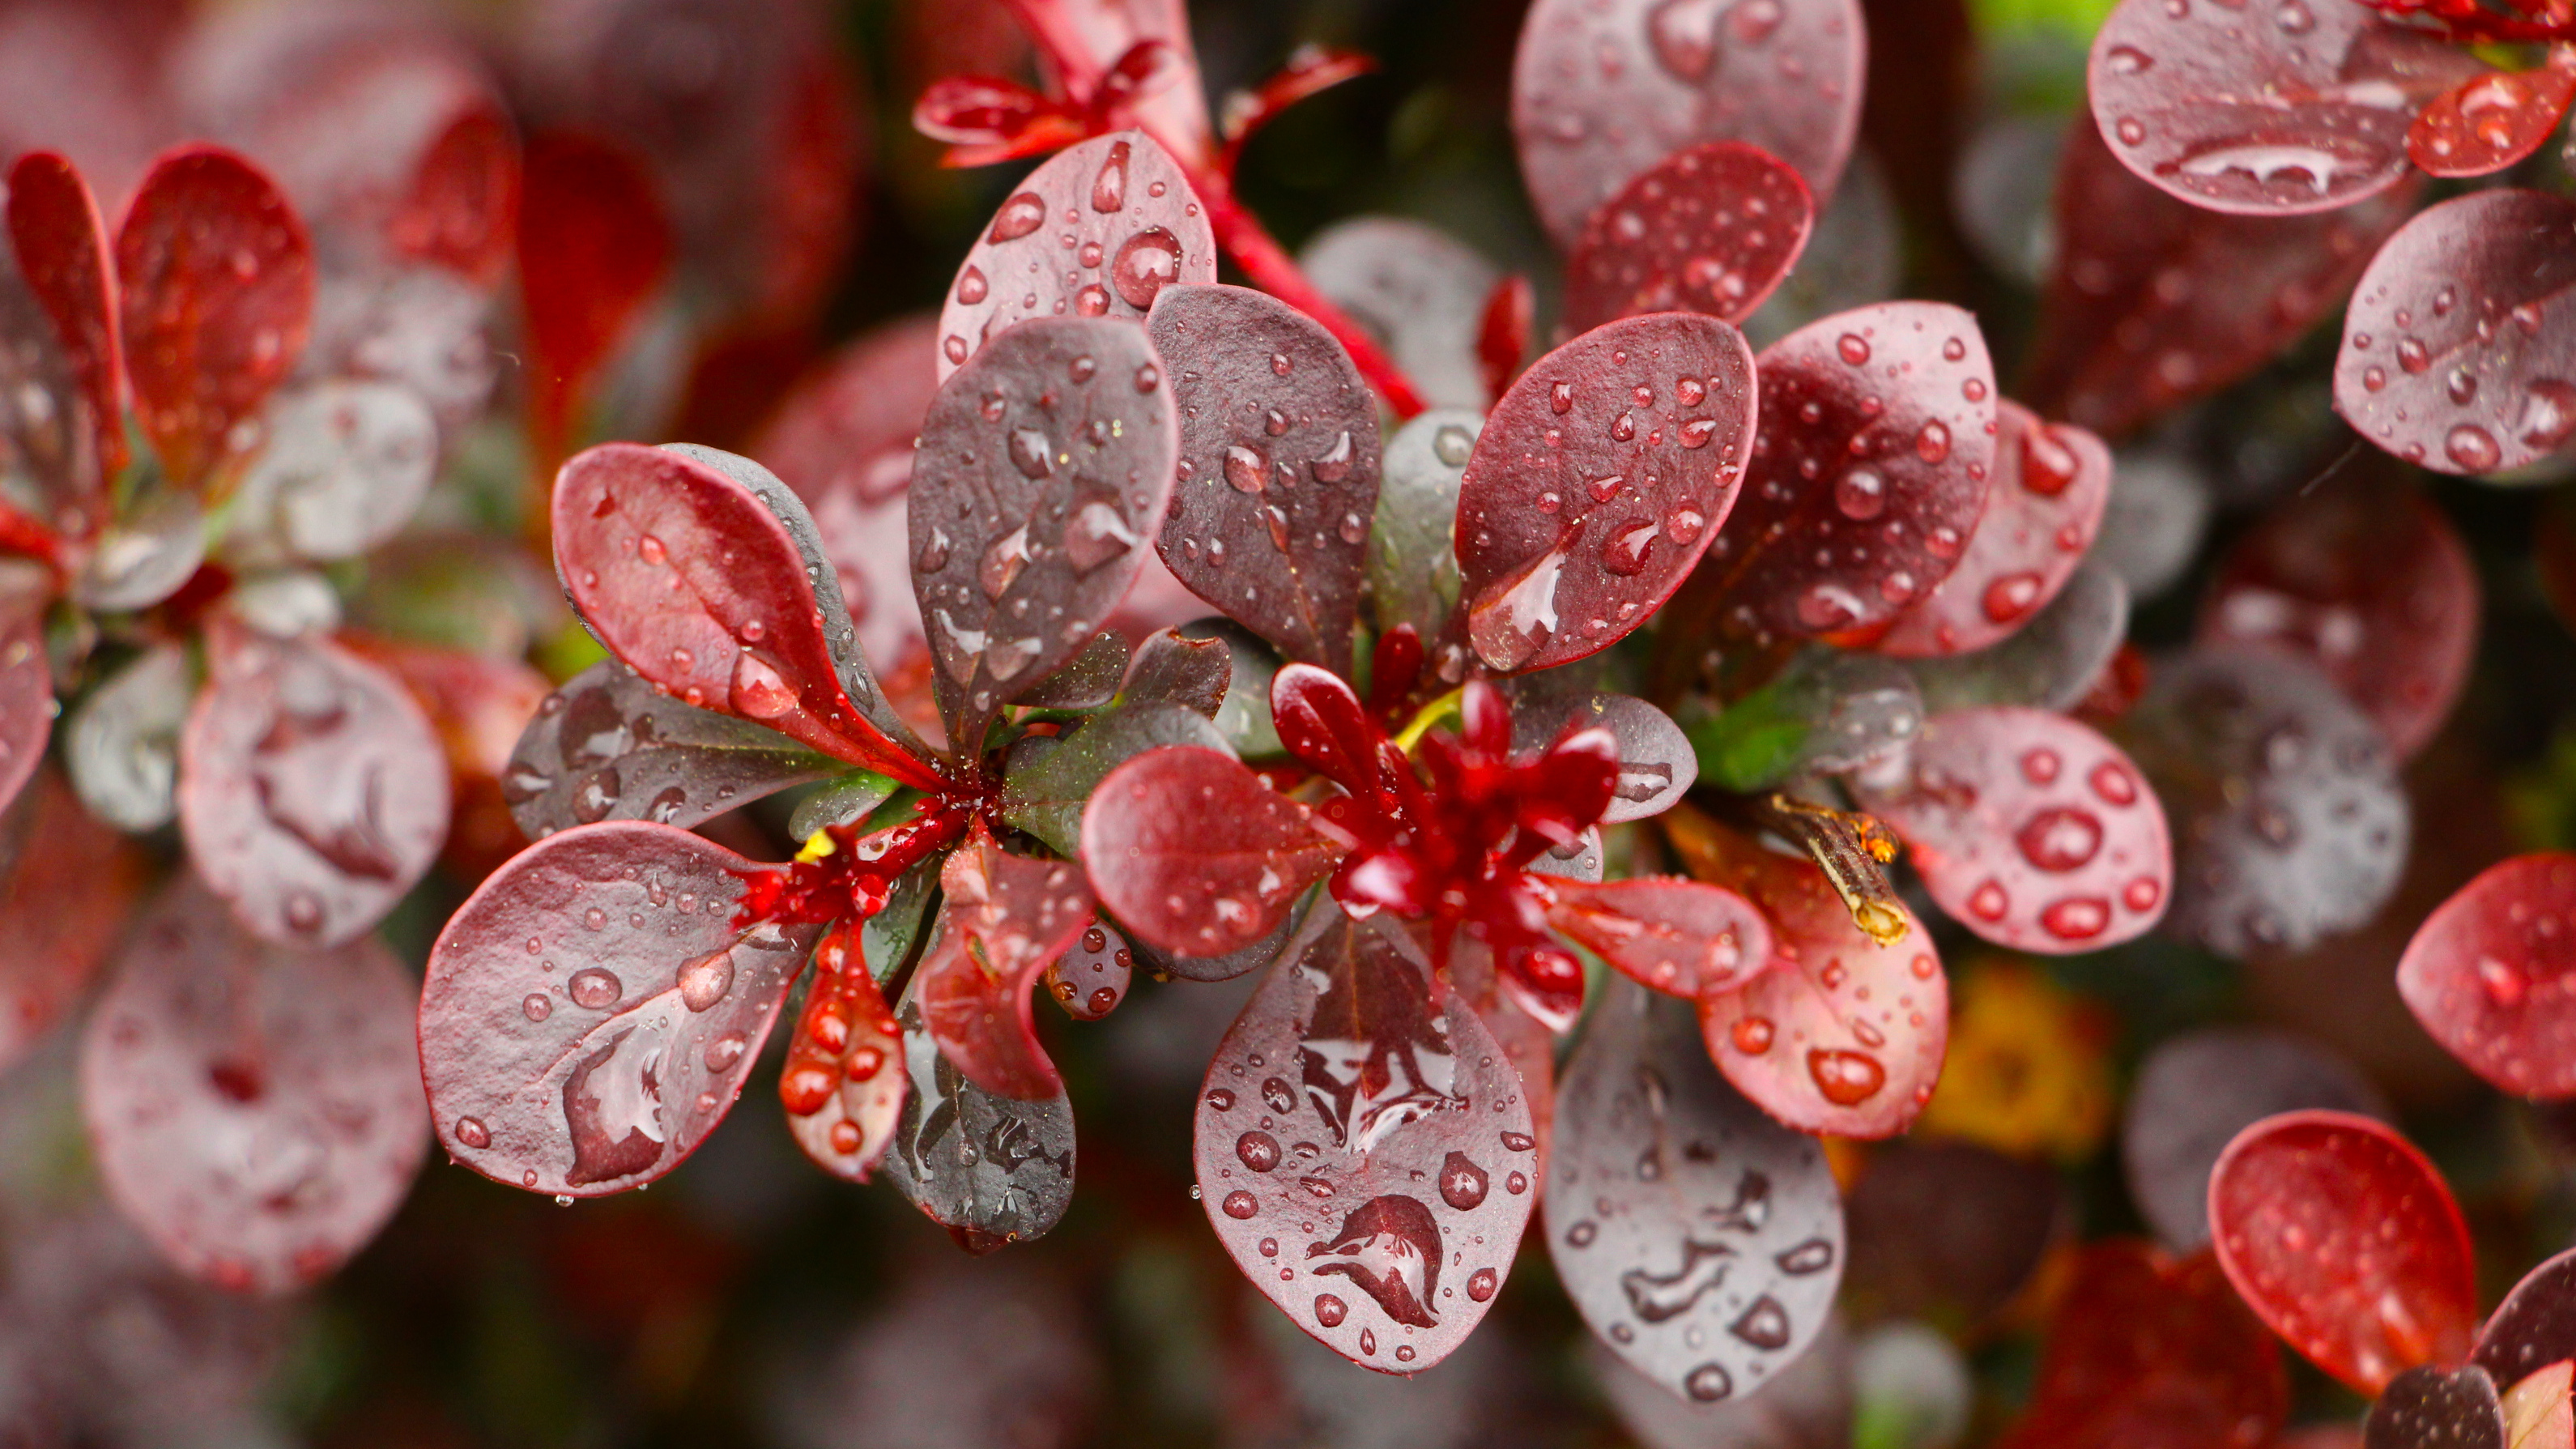
leaf, red, drops, autumn, flower, plant, petal, botany, water, terrestrial plant, groundcover, twig, flowering plant, blossom, close up, spring, herbaceous plant, magenta, carmine, shrub, moisture, macro photography, annual plant, dew, perennial plant, plant stem, tree, cornales